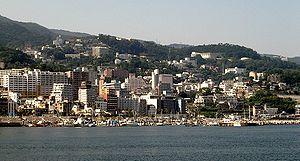
Atami est une ville de la préfecture de Shizuoka, au Japon.